Answer in natural language. Consider the 3D positions of the objects in the scene and not just the 2D positions in the image. Is the centerpoint of  gray lshaped countertop (highlighted by a red box) at a higher height than litle color square stool (highlighted by a blue box)? Choose between the following options: no or yes
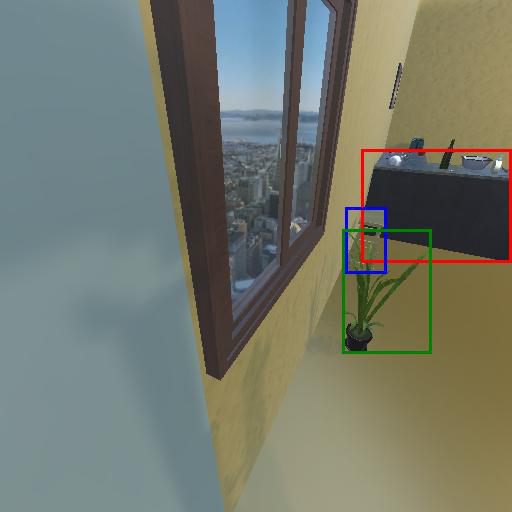
<answer>yes</answer>